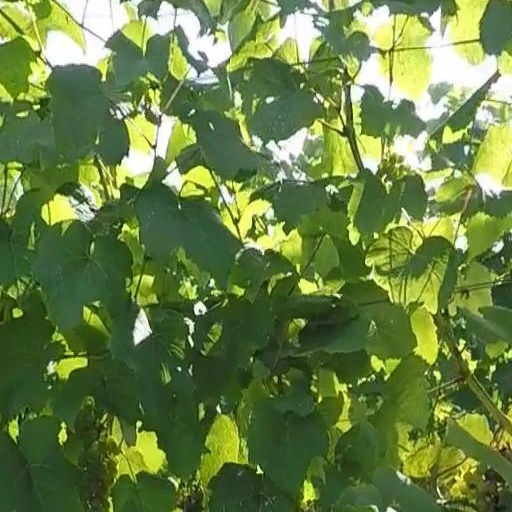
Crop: grape